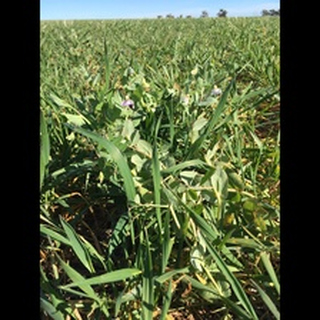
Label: healthy_wheat